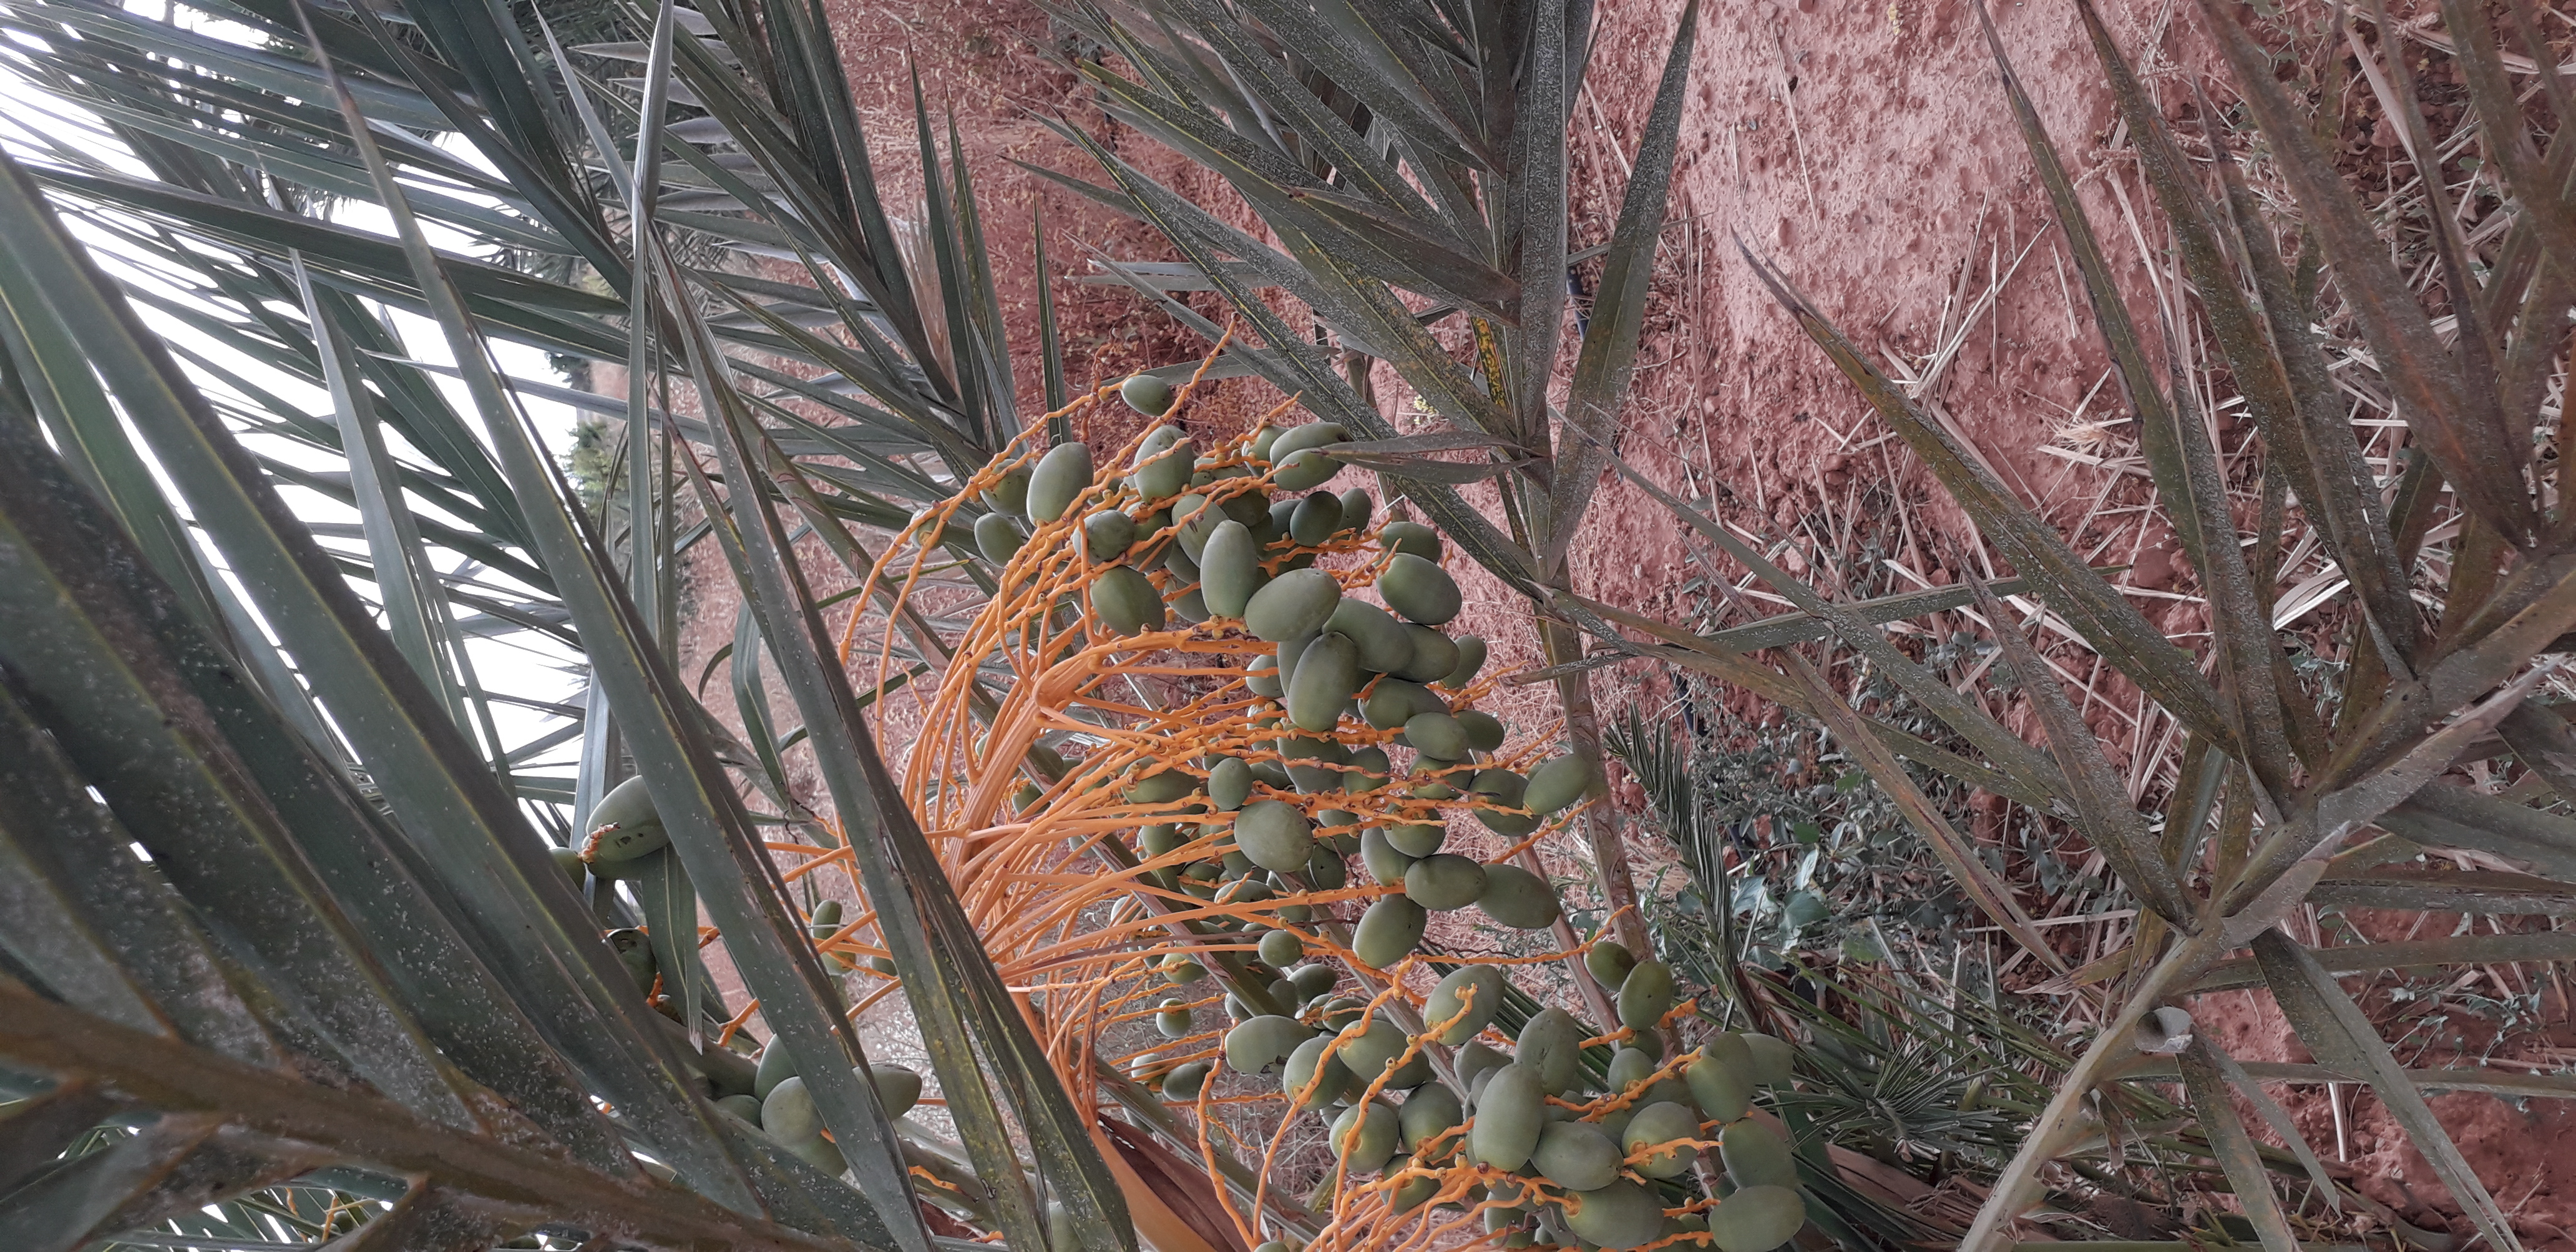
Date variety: Boumajhoul